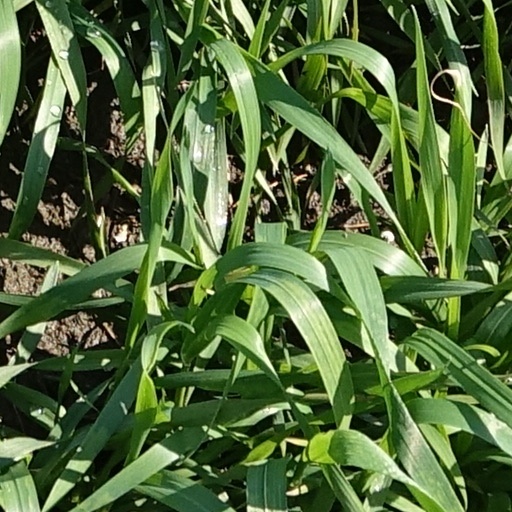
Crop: wheat